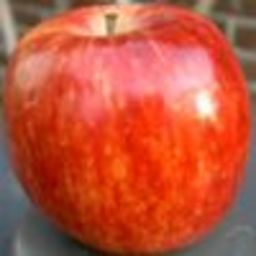
Label: Apple